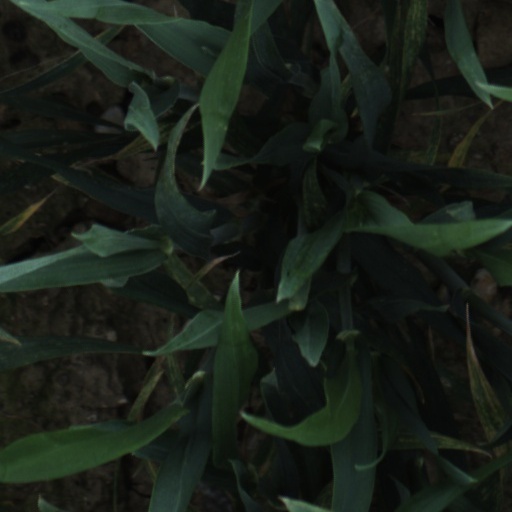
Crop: wheat